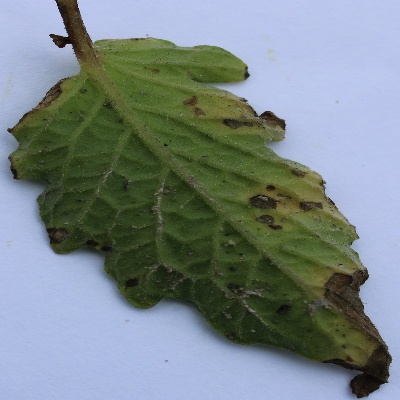
Crop: Tomato
Condition: septoria leaf spot